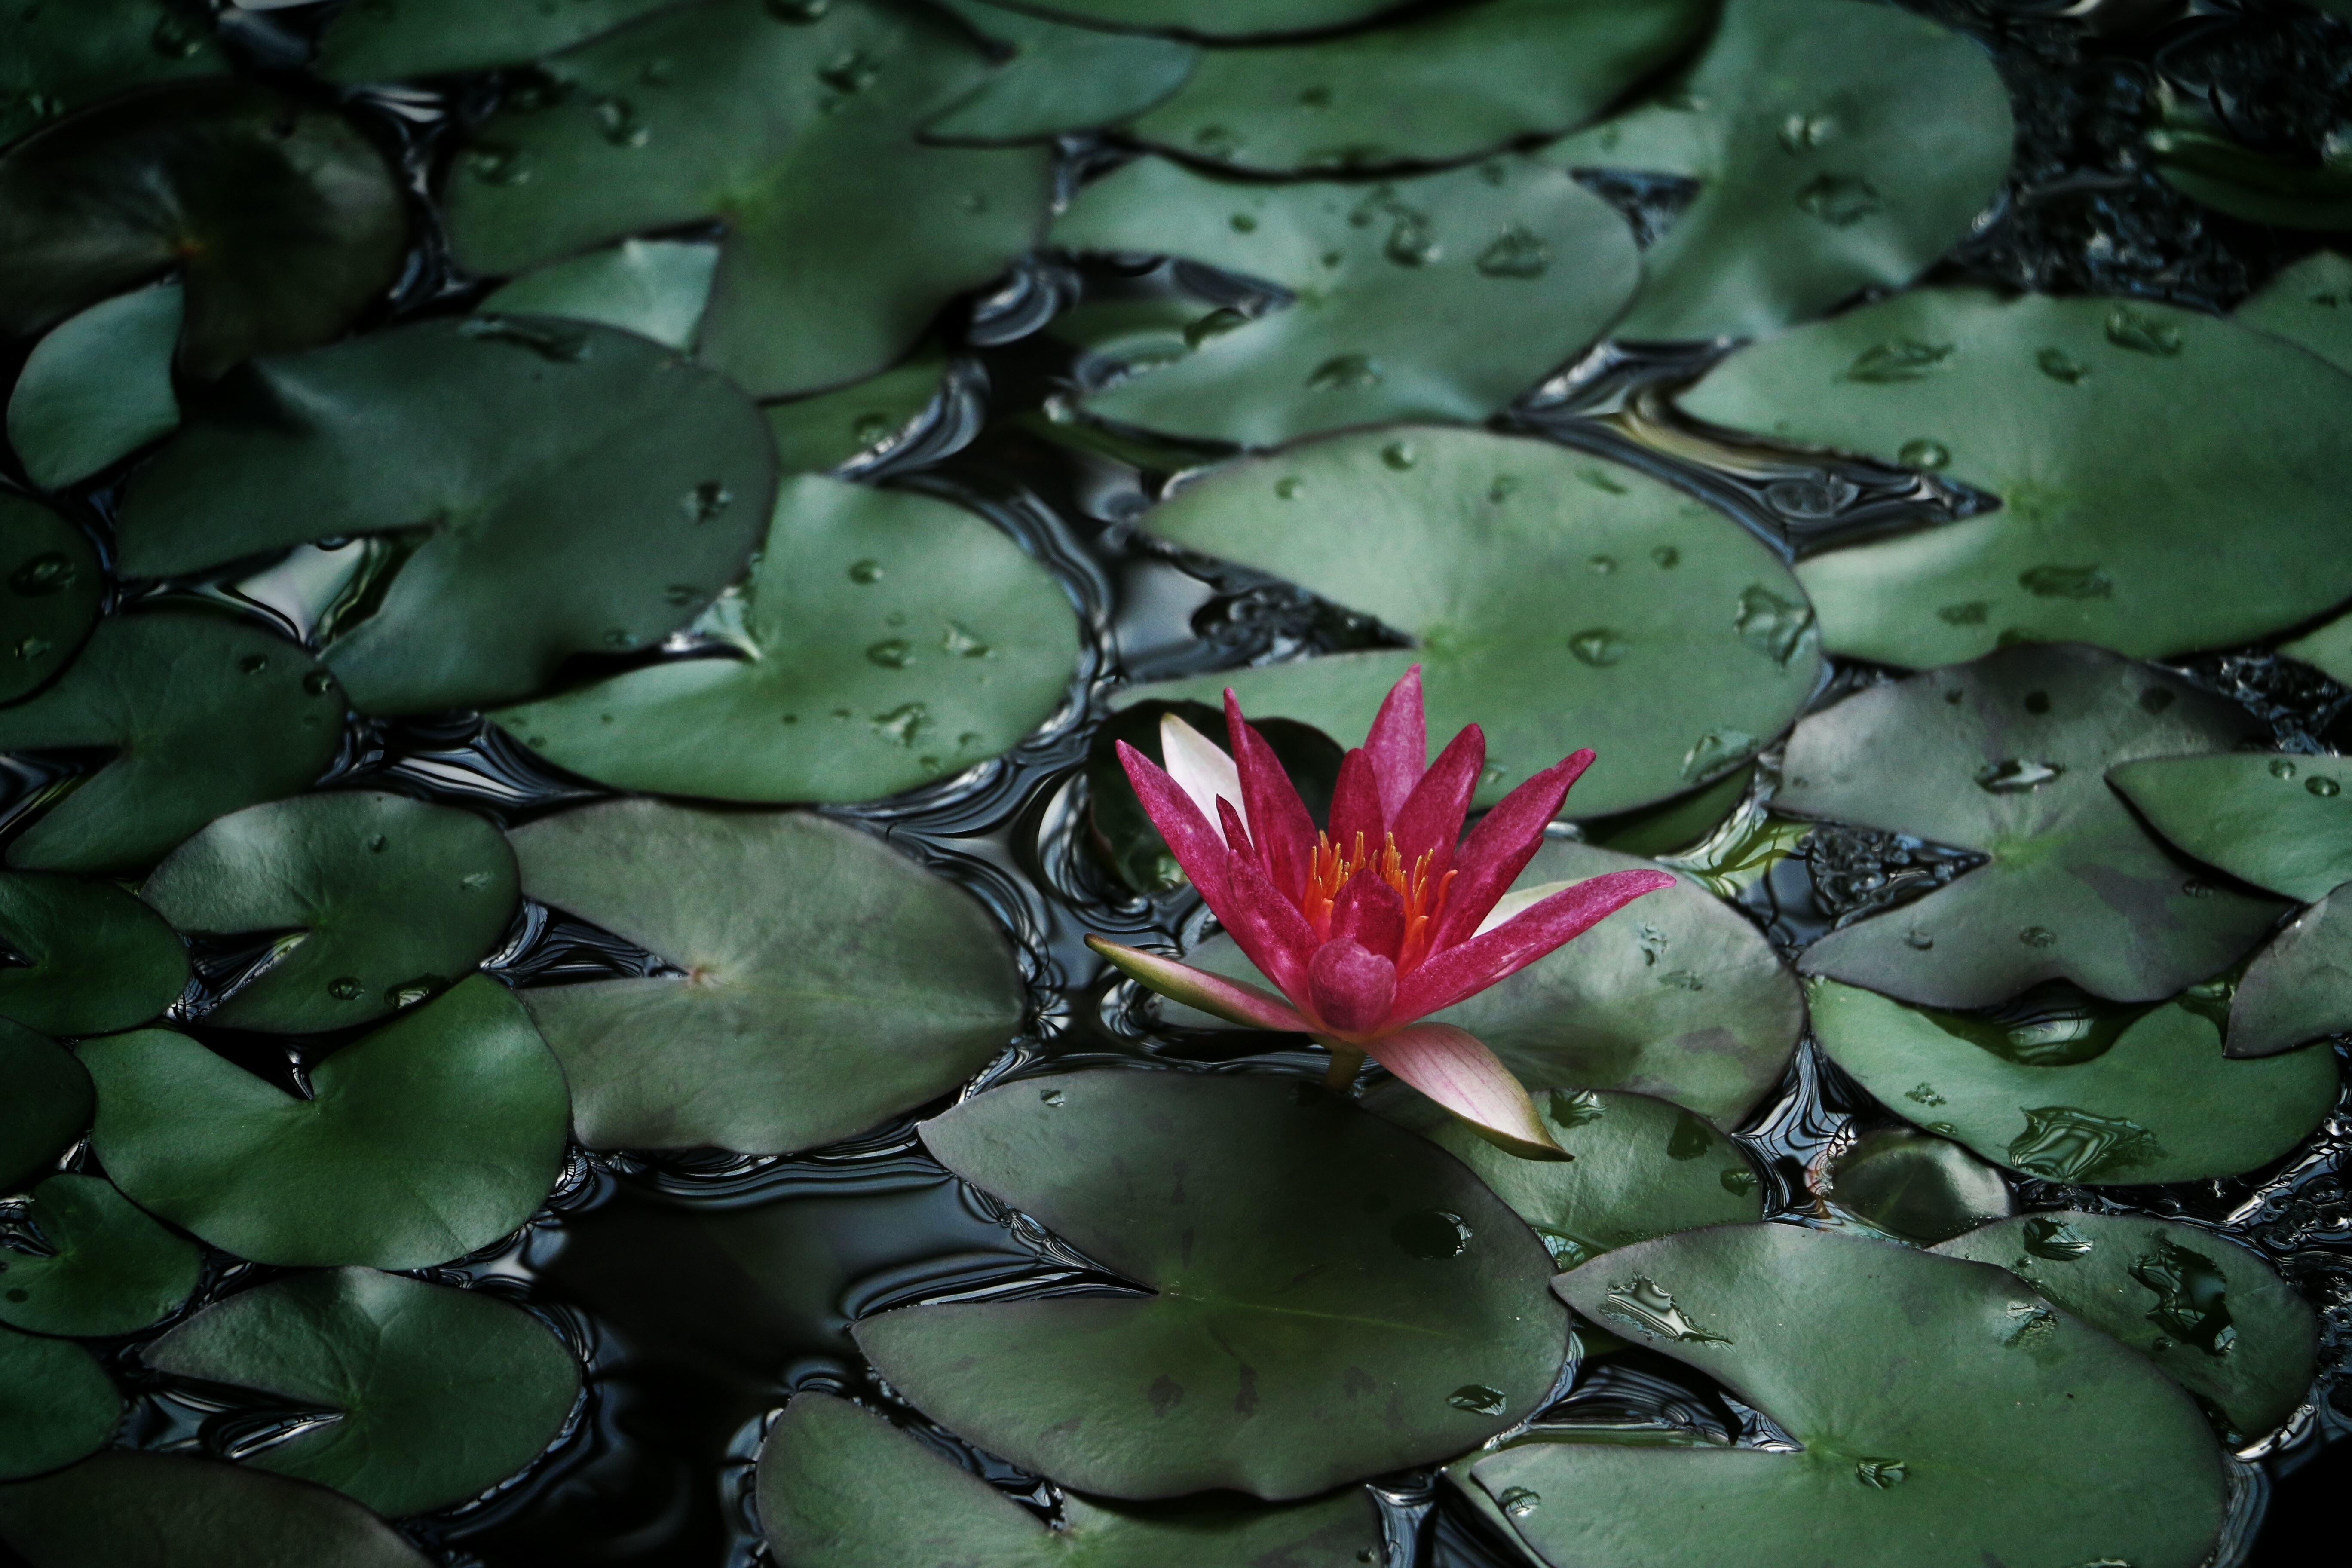
water, nature, blossom, cactus, plant, leaf, flower, petal, bloom, pond, green, botany, flora, water lily, leaves, flowering plant, land plant, hedgehog cactus